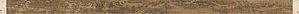
L'Académie impériale de peinture, Académie Hanlin de peinture, est un regroupement de peintres, organisé, à l'origine, sous les Song du Nord, au sein de l'Académie Hanlin et ce jusqu'à la fin de l'empire chinois. Mais de nombreux peintres de Cour étaient auparavant regroupés de manière informelle au sein de l'Académie Hanlin depuis la dynastie Tang.